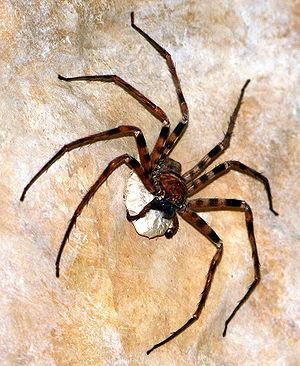
Heteropoda maxima est une espèce d'araignées aranéomorphes de la famille des Sparassidae.